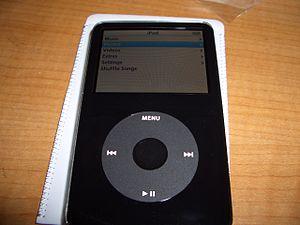
L'iPod classic est un baladeur numérique conçu par Apple et commercialisé de 2001 à 2014. Le suffixe classic a été ajouté à l'iPod de sixième génération, présenté en septembre 2007, lors d'une mise à jour de la série originale d'iPod à disque dur, introduite en octobre 2001. Rétrospectivement, on peut appeler iPod classic les iPod à disque dur 1,8 pouce, même précédant l'apparition du terme.